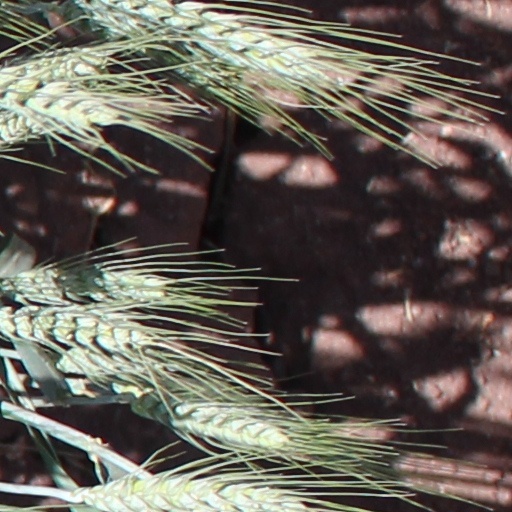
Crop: wheat